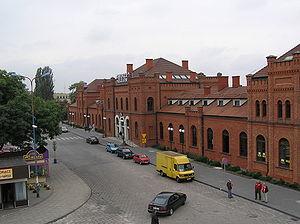
Skierniewice est une ville du centre de la Pologne située dans la voïvodie de Łódź, à environ 60 km au sud-ouest de Varsovie et 40 km au nord-est de Łódź.